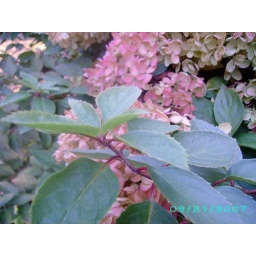
lilac flowers and leaves by house